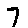
Label: 7